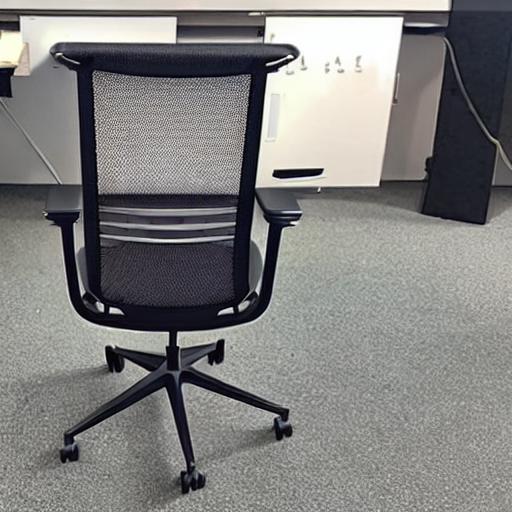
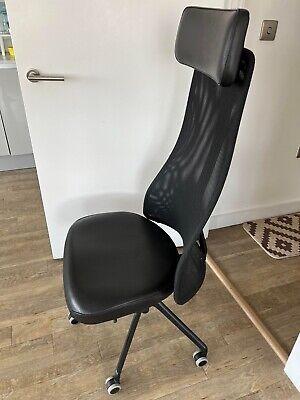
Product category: items_chair
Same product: no